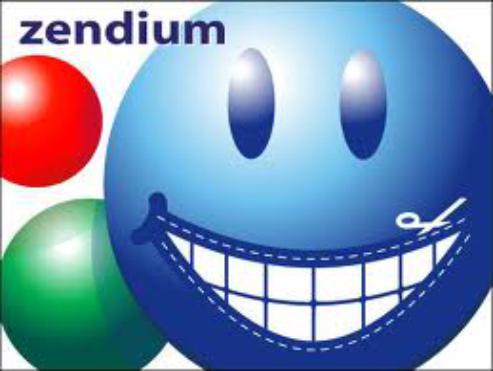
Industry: Medical